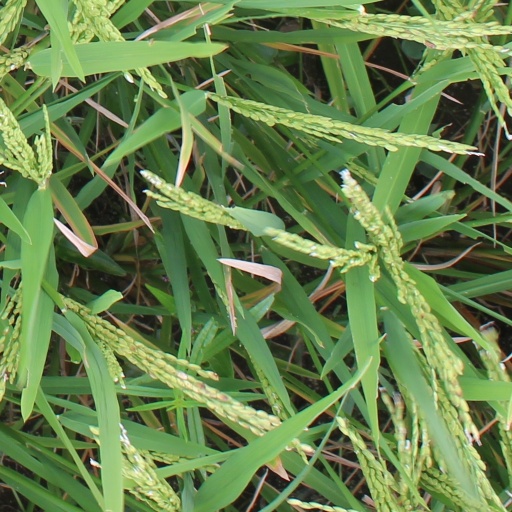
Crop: rice